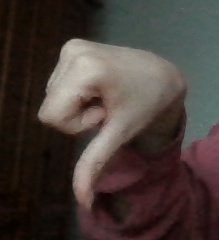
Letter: waw